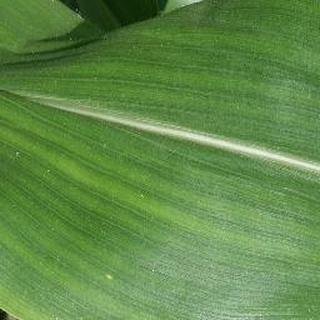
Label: healthy_corn